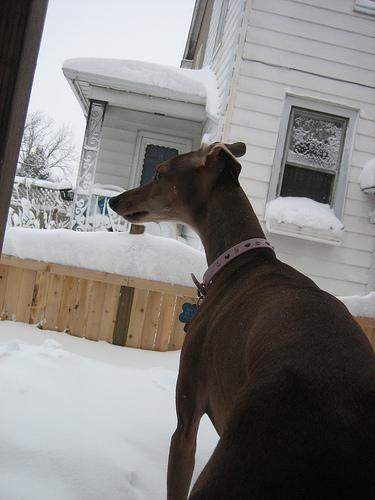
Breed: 238-n000099-Italian_greyhound